John Delaval, 1st Baron Delaval

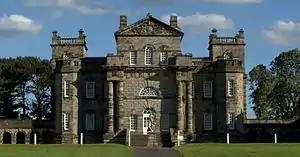
Seaton Delaval Hall, Northumberland

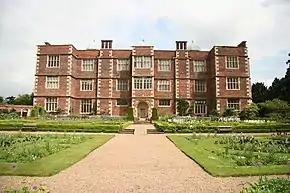
Doddington Hall, Lincolnshire

Delaval was the son of Francis Blake Delaval, who inherited estates at Ford Castle, Northumberland from his mother Mary, née Blake, and at Seaton Delaval, Northumberland from his uncle Admiral George Delaval (1660–1723). John's mother was Rhoda Apreece, through whom John inherited Doddington Hall, Lincolnshire. He was educated at Westminster School and Pembroke College, Cambridge. Delaval bought his father's estates from his elder brother Sir Francis Blake Delaval (1727–1771) in exchange for an annuity, and developed the farming resources at Ford and the coal and mineral resources at Seaton.